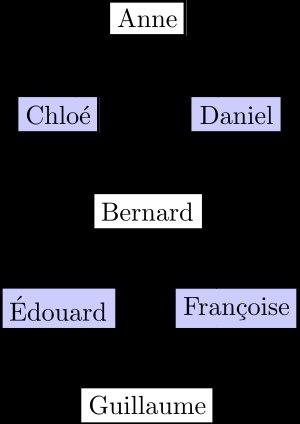
En informatique théorique, le problème du stable maximum ou maximum independent set problem en anglais, est un problème d'optimisation qui consiste étant donné un graphe non orienté à trouver un stable de cardinal maximum, c'est-à-dire un sous-ensemble de sommets du graphe, le plus grand possible, tel que les éléments de ce sous-ensemble ne soient pas voisins.